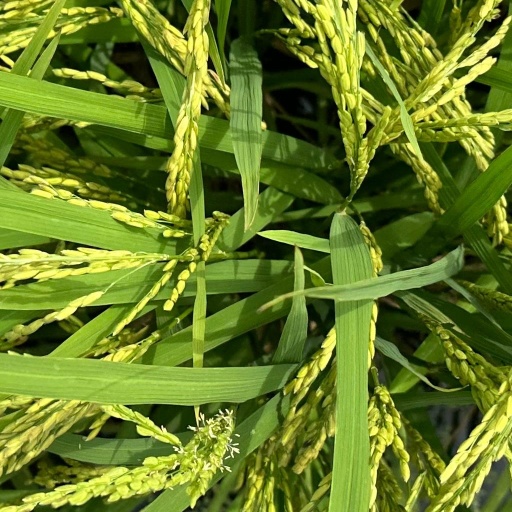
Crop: rice